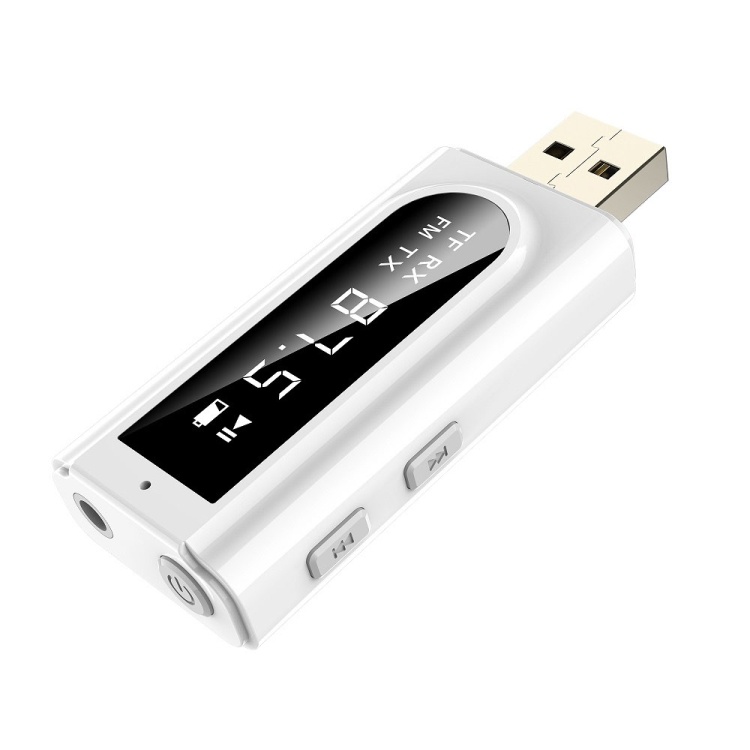
USB Car Bluetooth 5.0 Adapter Receiver FM + AUX Audio Dual Output Stereo Transmitter
Brand: Great Deal Offers
1. Bluetooth version: Bluetooth V5.0 2. Body material: PC, ABS 3. Transmission distance: about 10m without barriers 4. Support protocol: AVRCP, A2DP 5. Input: DC 5V/2.1A 6. Interface type: USB interface/3.5mm interface 7. Basic functions: Bluetooth receiver (RX)/Bluetooth transmitter (TX)/TF card playback/FM transmitter (adjustable frequency)/card reader/call/listen to songs/navigation 8. Support equipment: all kinds of speakers/cars/TVs/desktop computers/notebooks/power amplifiers/projectors, etc. 9. Music format: support APE/FLAC/WAV/MP3/WMA 10. Memory card capacity: support within 64G (you need to bring your own TF card) 11. Packing list: adapter, manual, 3.5mm audio cable 12. Weight: about 15g 13. Size: about 7.5x2.5x1.5 cm Features: 1. High-definition LED digital display, the use status is clear at a glance 2. Small size, easy to carry, PC fireproof casing of the fuselage, through high-gloss surface treatment process, sturdy and durable 3. No restrictions on car models, plug in the car AUX port/FM radio to connect to the Bluetooth of the mobile phone, support listening to songs/navigation/calls 4. Smart compatible devices, support devices with audio input/output interfaces 5. Support TF card, plug and play 6. Automatic power-on, four modes can be switched arbitrarily, piano paint material, comfortable touch 7. Built-in Bluetooth 5.0 chip, fast connection speed and stable signal 8. Memory function, automatically connect back after power on, memorize device/mode/song/frequency Specification: General Certificate CE, ROHS Package Weight One Package Weight 0.10kgs / 0.22lb One Package Size 12.5cm * 11cm * 4cm / 4.92inch * 4.33inch * 1.57inch Qty per Carton 288 Carton Weight 30.00kgs / 66.14lb Carton Size 50cm * 50cm * 60cm / 19.69inch * 19.69inch * 23.62inch Loading Container 20GP: 177 cartons * 288 pcs = 50976 pcs 40HQ: 412 cartons * 288 pcs = 118656 pcs
Category: Electronics > Audio > Audio Components > Audio Transmitters > FM Transmitters